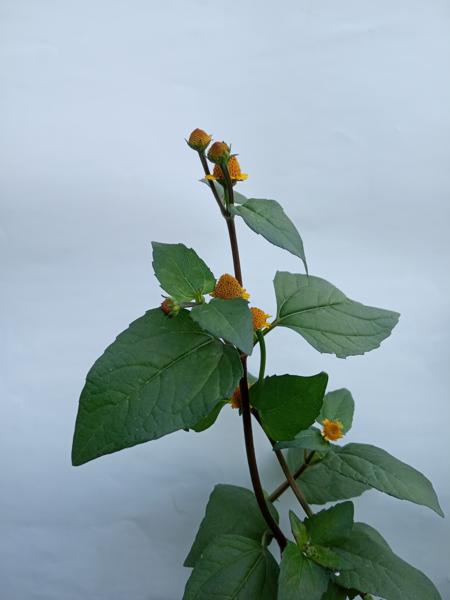
Weed species: Synedrella nodiflora